Gerry Fialka

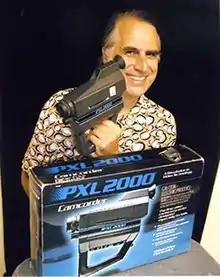
Fialka with the toy videocamera used to make all films in the PXL THIS Film Festival that he founded and curates.

Fialka is the founder, organizer, and curator of the PXL THIS Film Festival, usually held at the Beyond Baroque Literary Arts Center and the Echo Park Film Center, both in Los Angeles, California. The festival features films made using a PXL-2000 toy video camera formerly sold by Fisher-Price. Although the festival operates without a budget, it still manages to tour many locations including the San Francisco Cinematheque and Boston's MIT campus. Festival entries, oral history interviews, and other relevant materials donated by Fialka are being processed into the Performing Arts and Moving Image Archives at the University of California, Santa Barbara Library.